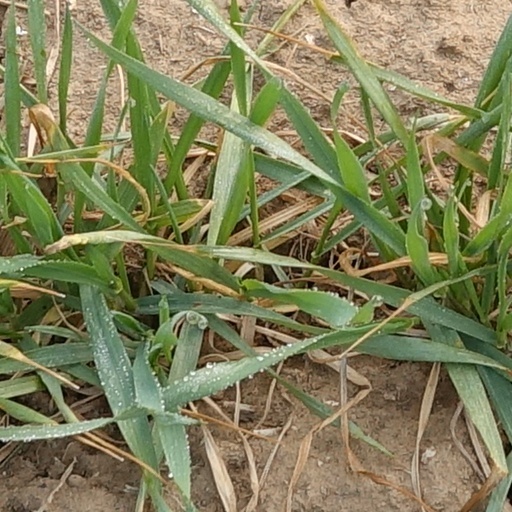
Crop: wheat